National Fonts

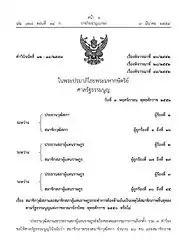
The 'Decision of the Constitutional Court No. 12-14/2553' which is published in the Government Gazette using the font "TH Sarabun PSK"

The National Fonts are 2 sets of free and open-source computer fonts for the Thai script sponsored by the Thai government. In 2001, the first set of fonts was released by NECTEC. The 3 Thai typefaces in the set; Kinnari, Garuda and Norasi; were intended to be public alternatives to the widely used commercial typefaces. Later on, Thai Linux Working Group (TLWG) released these 3 typefaces alongside 10 others as software package. In 2006, a computer font competition was held. 13 of these typefaces won the competition and later got adopted by the Government of Thailand as public and official fonts. Later in 2021, another typeface, Chulabhorn Likhit was selected as the 14th typeface in the set. Thus, the set has gained the nickname of fourteen National Fonts. The typefaces and all of their subsequently developed versions are released by the Software Industry Promotion Agency (SIPA), together with the Department of Intellectual Property through f0nt.com. Hence another nickname for the set, SIPA fonts (ฟอนต์ซิป้า). In 2018, 13 of these typefaces from this set have been revised by a local font foundry Cadson Demak (คัดสรร ดีมาก), along with Google Fonts.